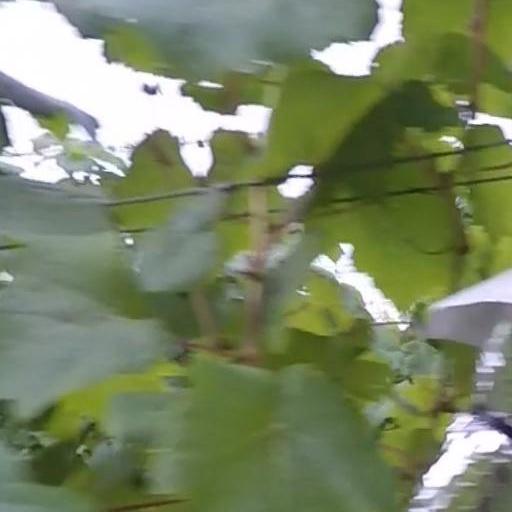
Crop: grape